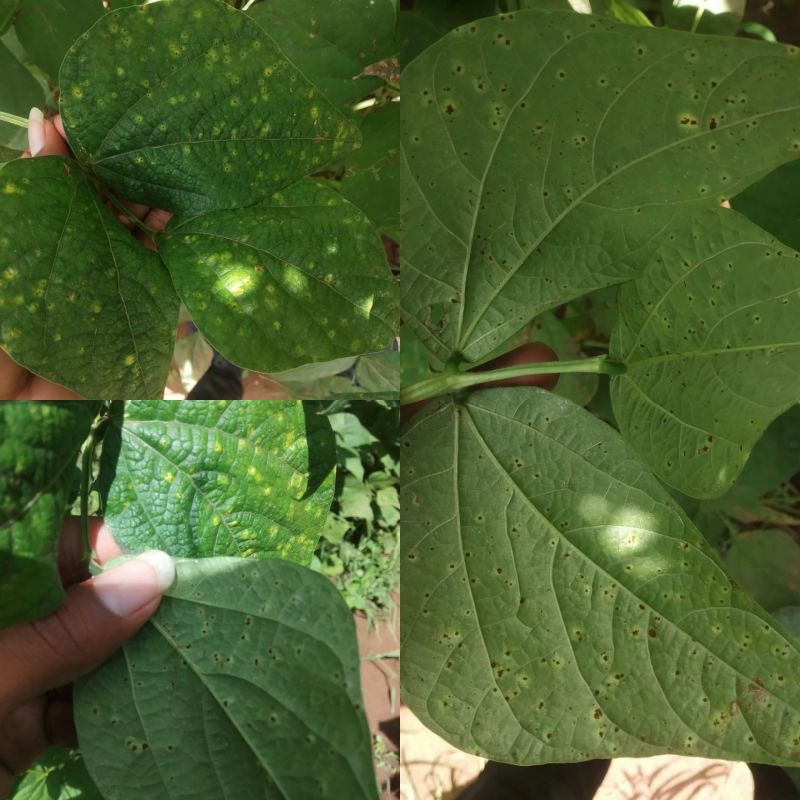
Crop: unknown
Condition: bean_bean_rust